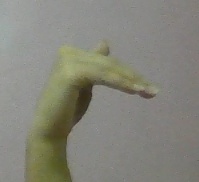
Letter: khaa